Hans Lollik Islands

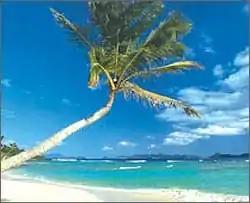
Palm tree on Great Hans Lollik's Coconut Bay

No native terrestrial mammals live on Great Hans Lollik or Little Hans Lollik. The black rat ("Rattus rattus") was introduced by early European settlers within the last 500 years. The European rabbit ("Oryctolagus cuniculus"), cats ("Felis catus"), and donkeys ("Equus asinus") have been intentionally released. There should be four native species of bats present: "Noctilio leporinus" (a fishing bat), "Molossus molossus" (a small insectivore), Jamaican fruit bat "Artibeus jamaicensis", and Antillean fruit-eating bat "Brachyphylla cavernarum" (a pollen and nectar feeder).